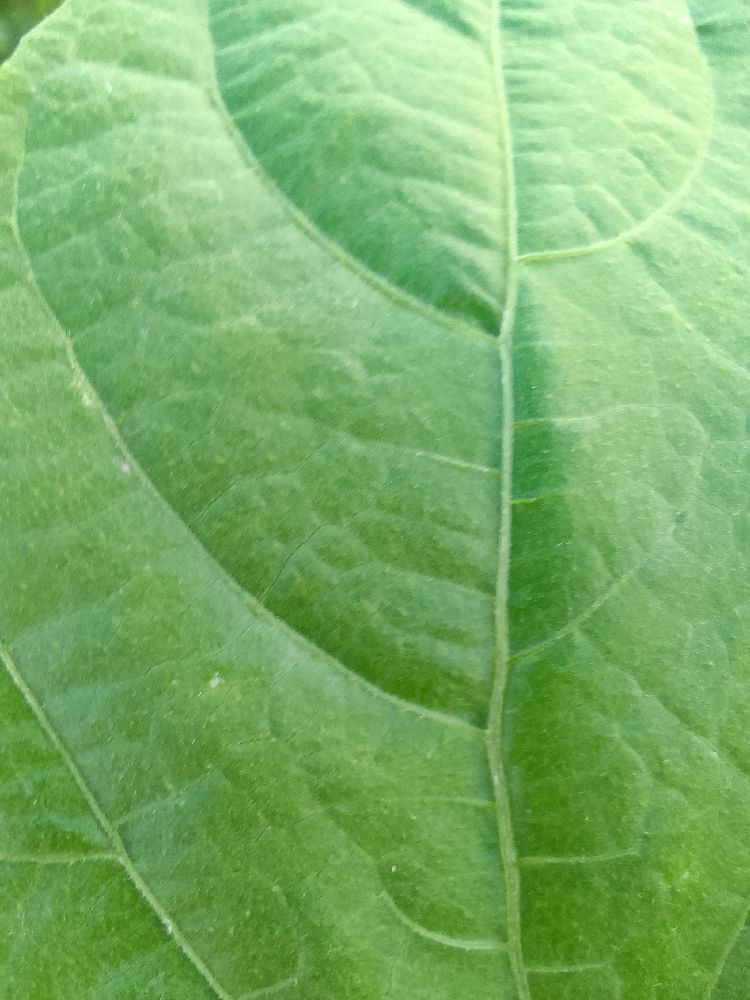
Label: healthy